Dirty Tricks (film)

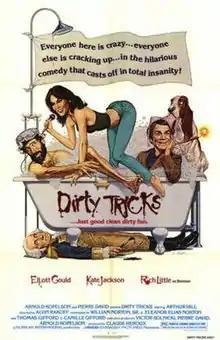
Theatrical release poster

Dirty Tricks is a 1981 American comedy film directed by Alvin Rakoff and written by William W. Norton, Eleanor E. Norton, Thomas Gifford and Camille Gifford. The film stars Elliott Gould, Kate Jackson, Rich Little, Arthur Hill, John Juliani and Alberta Watson.